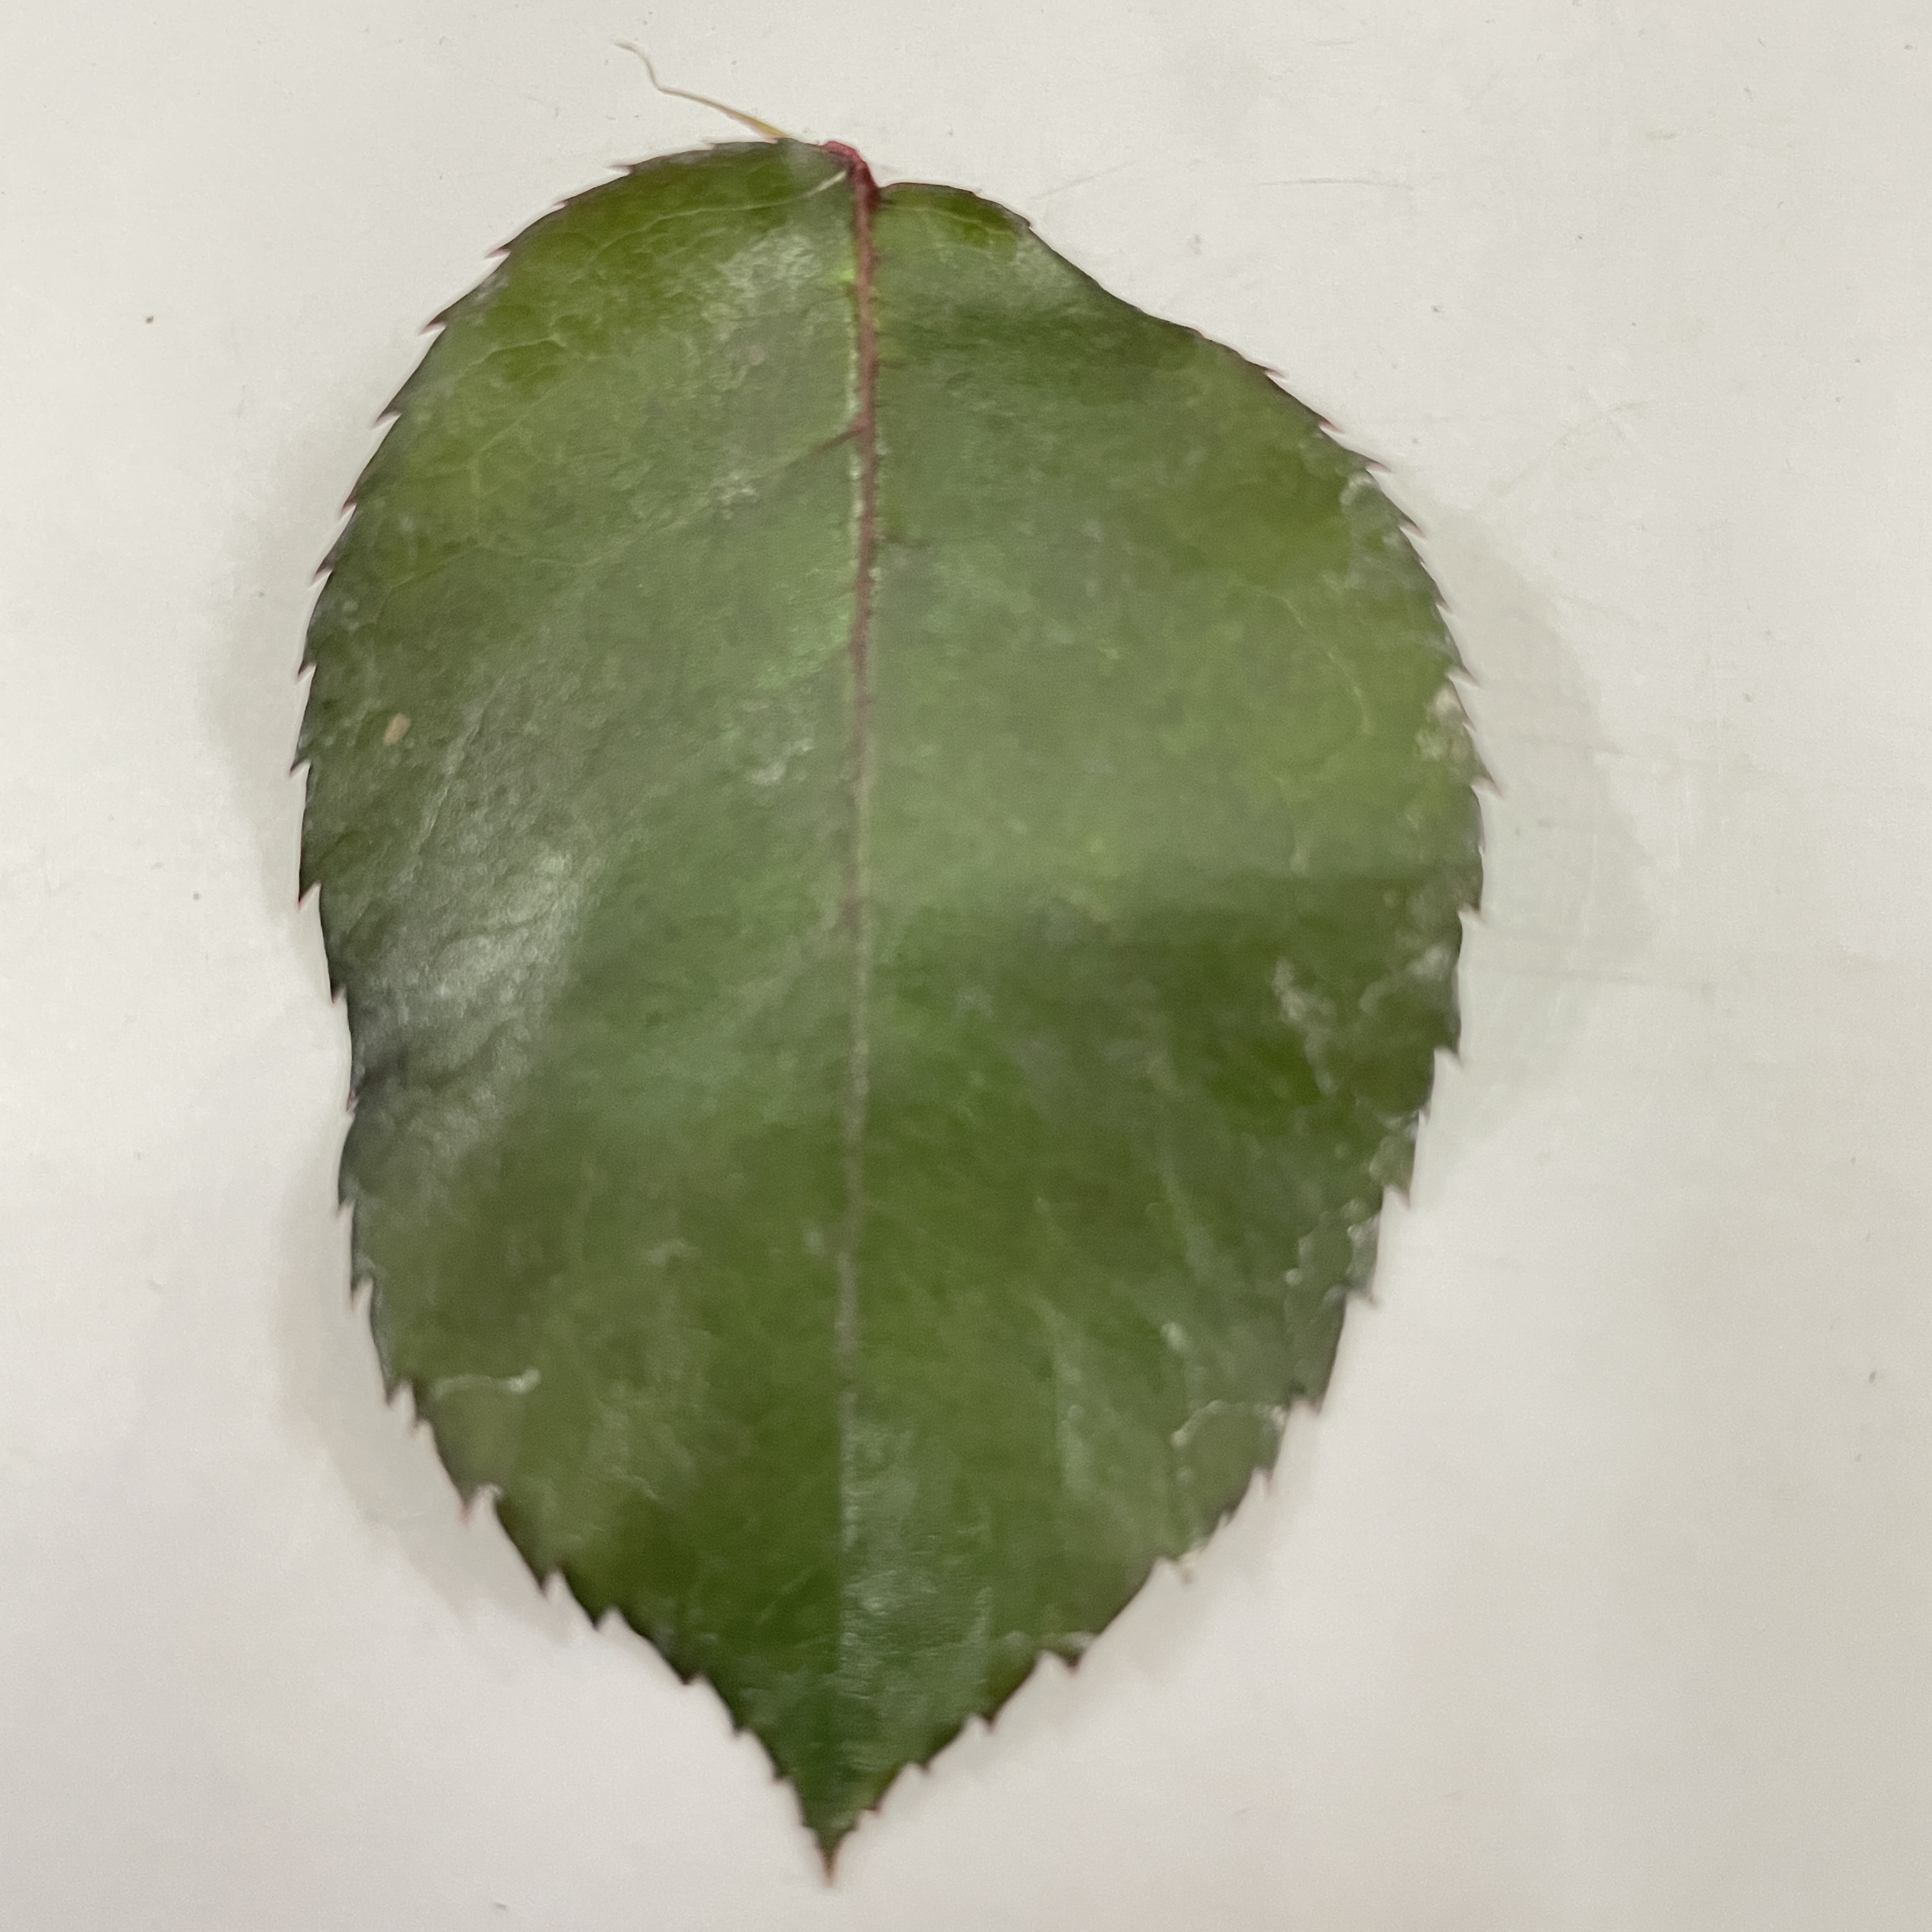
Label: Healthy Leaf